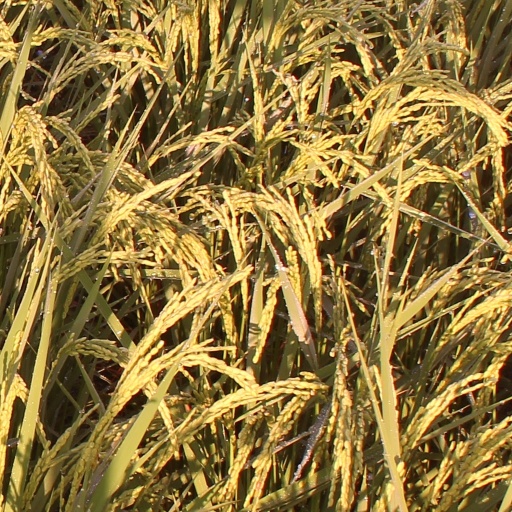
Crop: rice